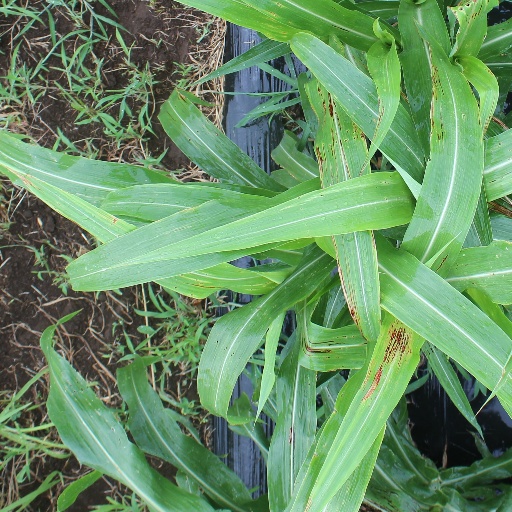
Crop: sorghum